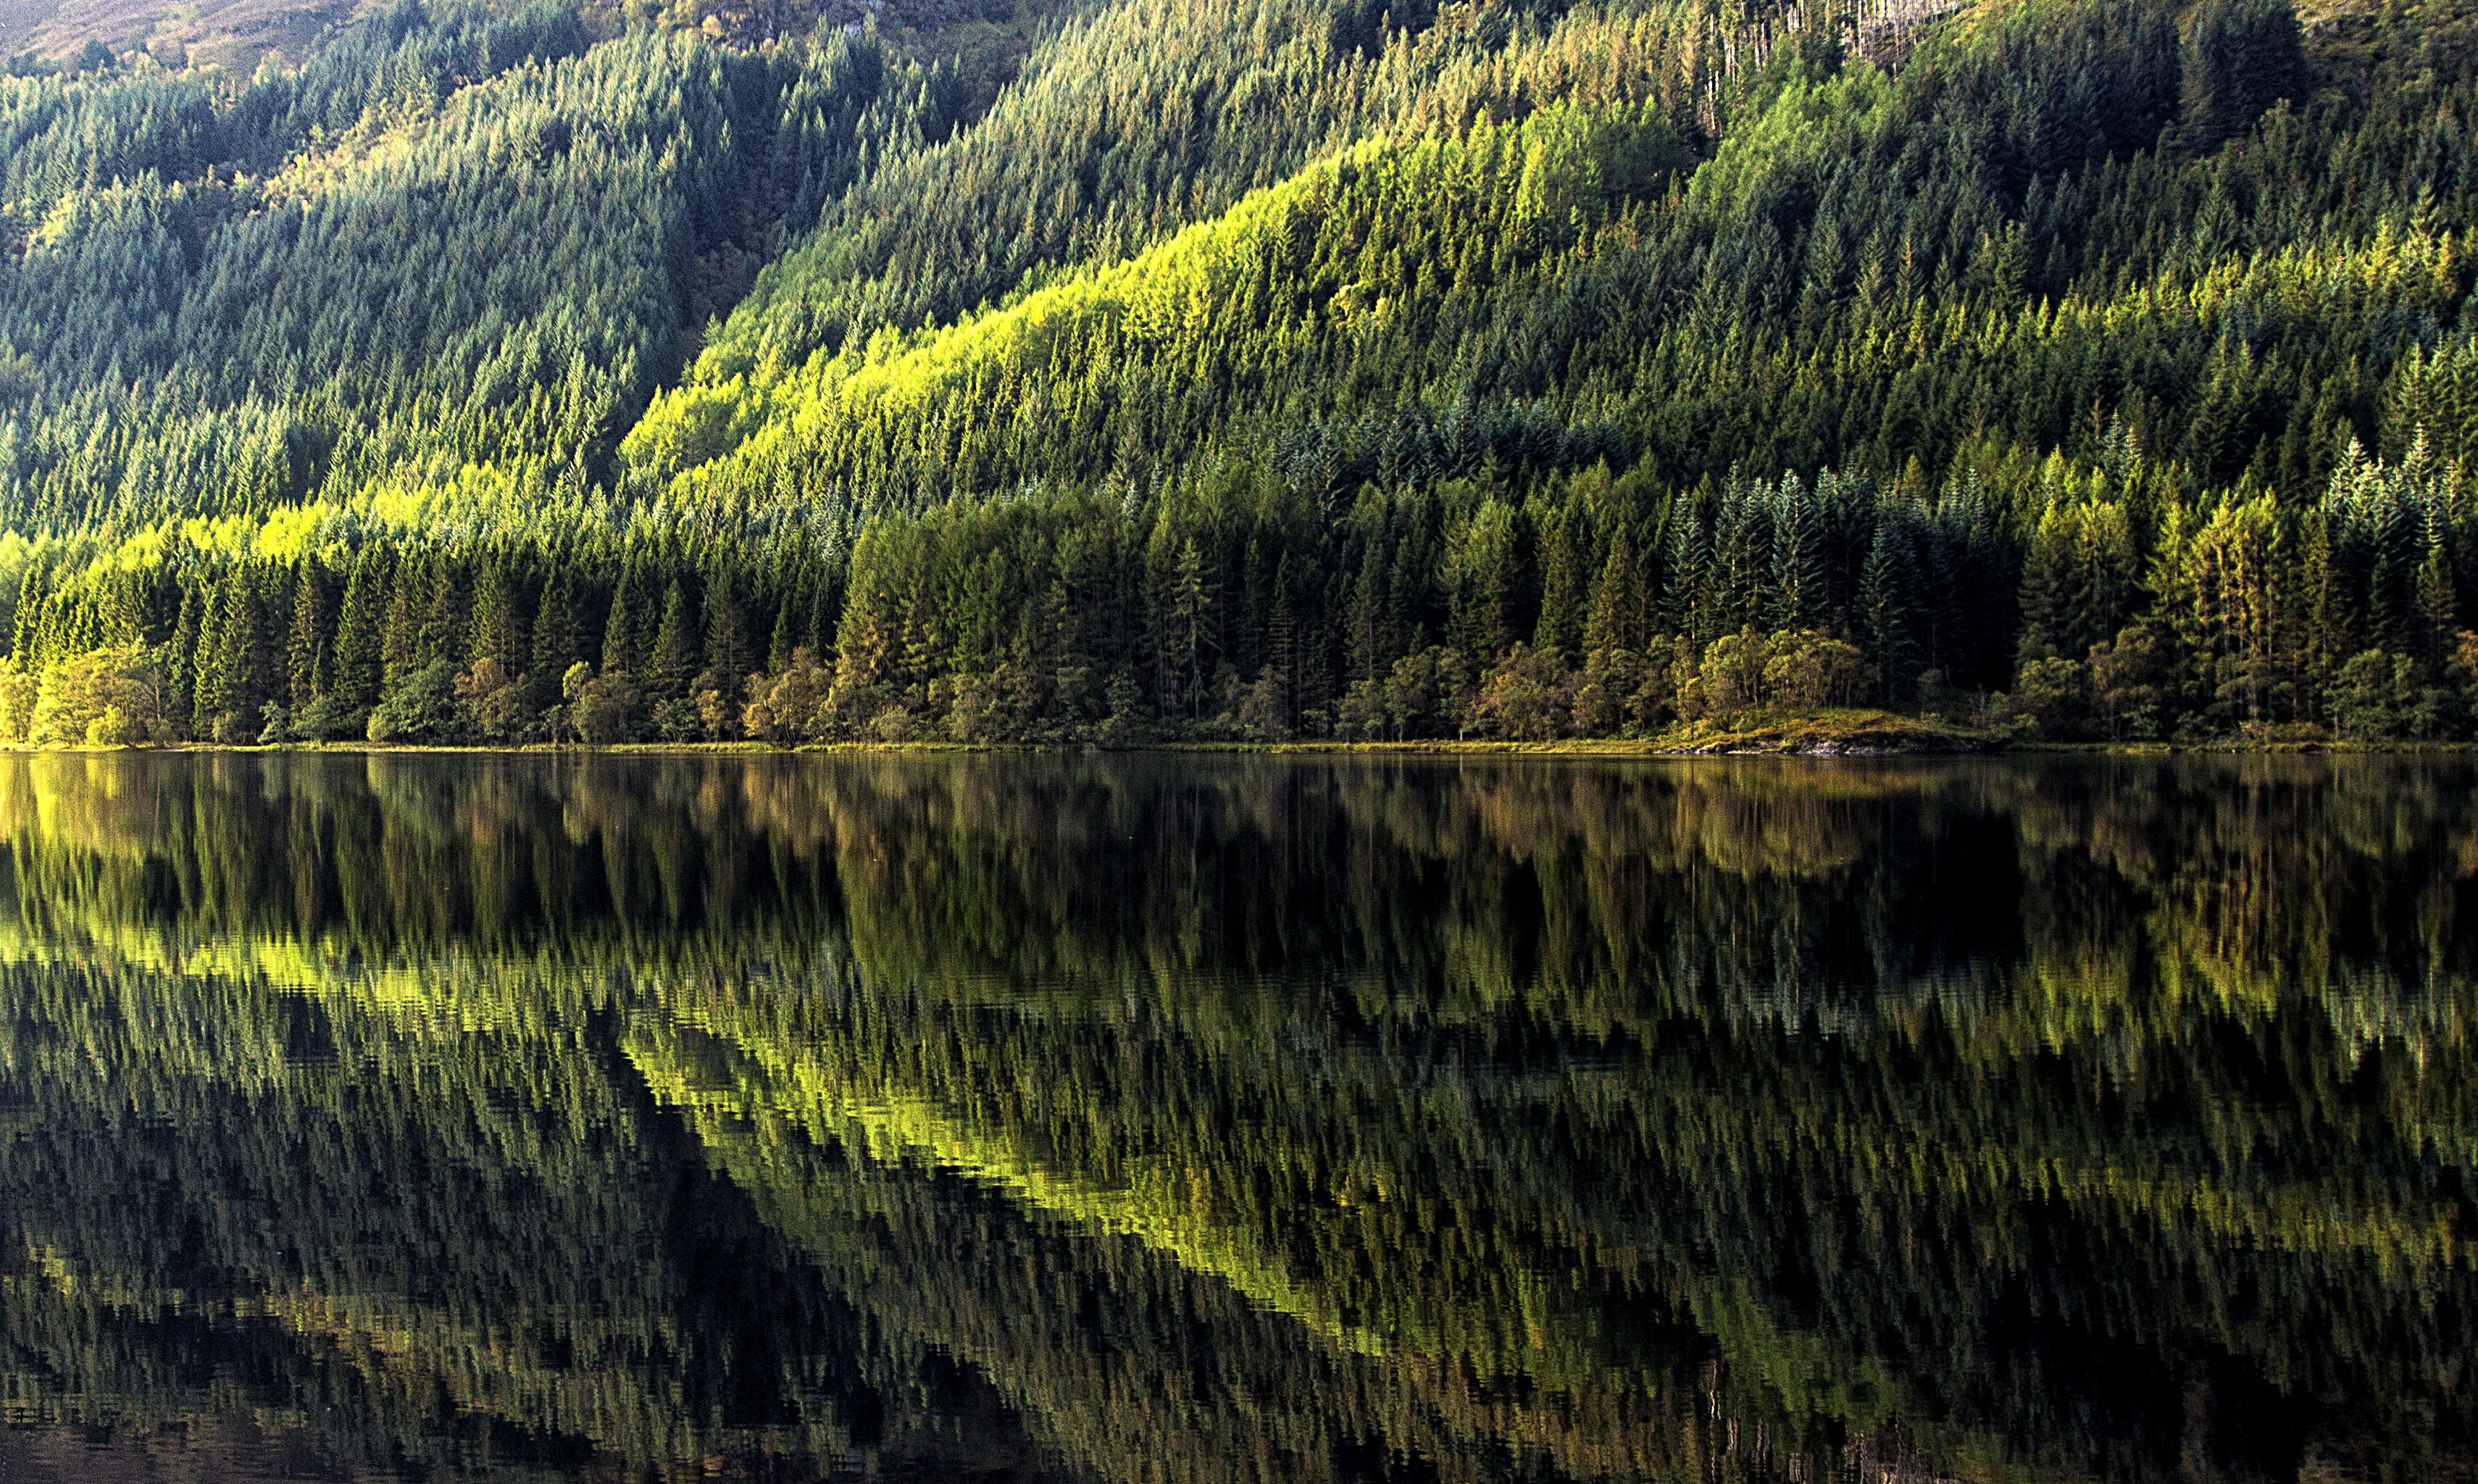
landscape, tree, nature, forest, wilderness, mountain, plant, morning, leaf, flower, lake, valley, green, reflection, peaceful, autumn, calm, agriculture, pinetrees, wetland, reflections, scotland, woodland, habitat, ecosystem, trossachs, lochchon, chon, rural area, biome, natural environment, woody plant, temperate coniferous forest